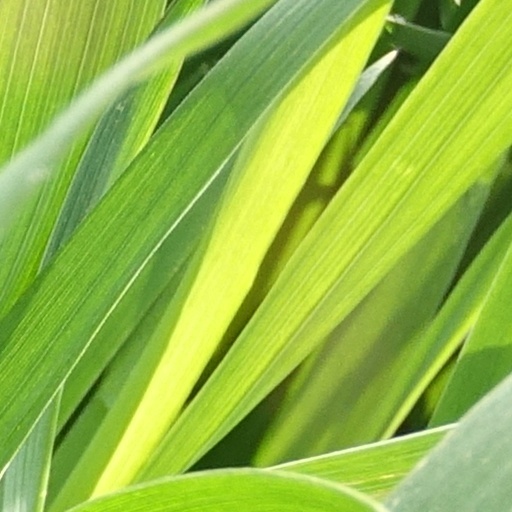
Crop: wheat